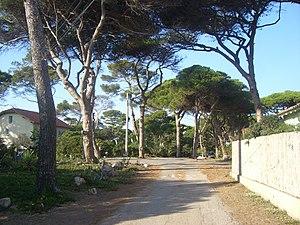
La Capte fait partie d'un des 14 quartiers d'Hyères, ville du sud-est de la France, sur la Méditerranée, à l'est de Toulon. Cette petite station balnéaire de 600 habitants et 102 hectares environ, est située non loin du centre ville d'Hyères, de son aéroport, de son port ainsi que de la Tour Fondue, lieu de départ vers les îles d'Hyères, appelées plus communément chacune Porquerolles, Port-Cros et Le Levant.